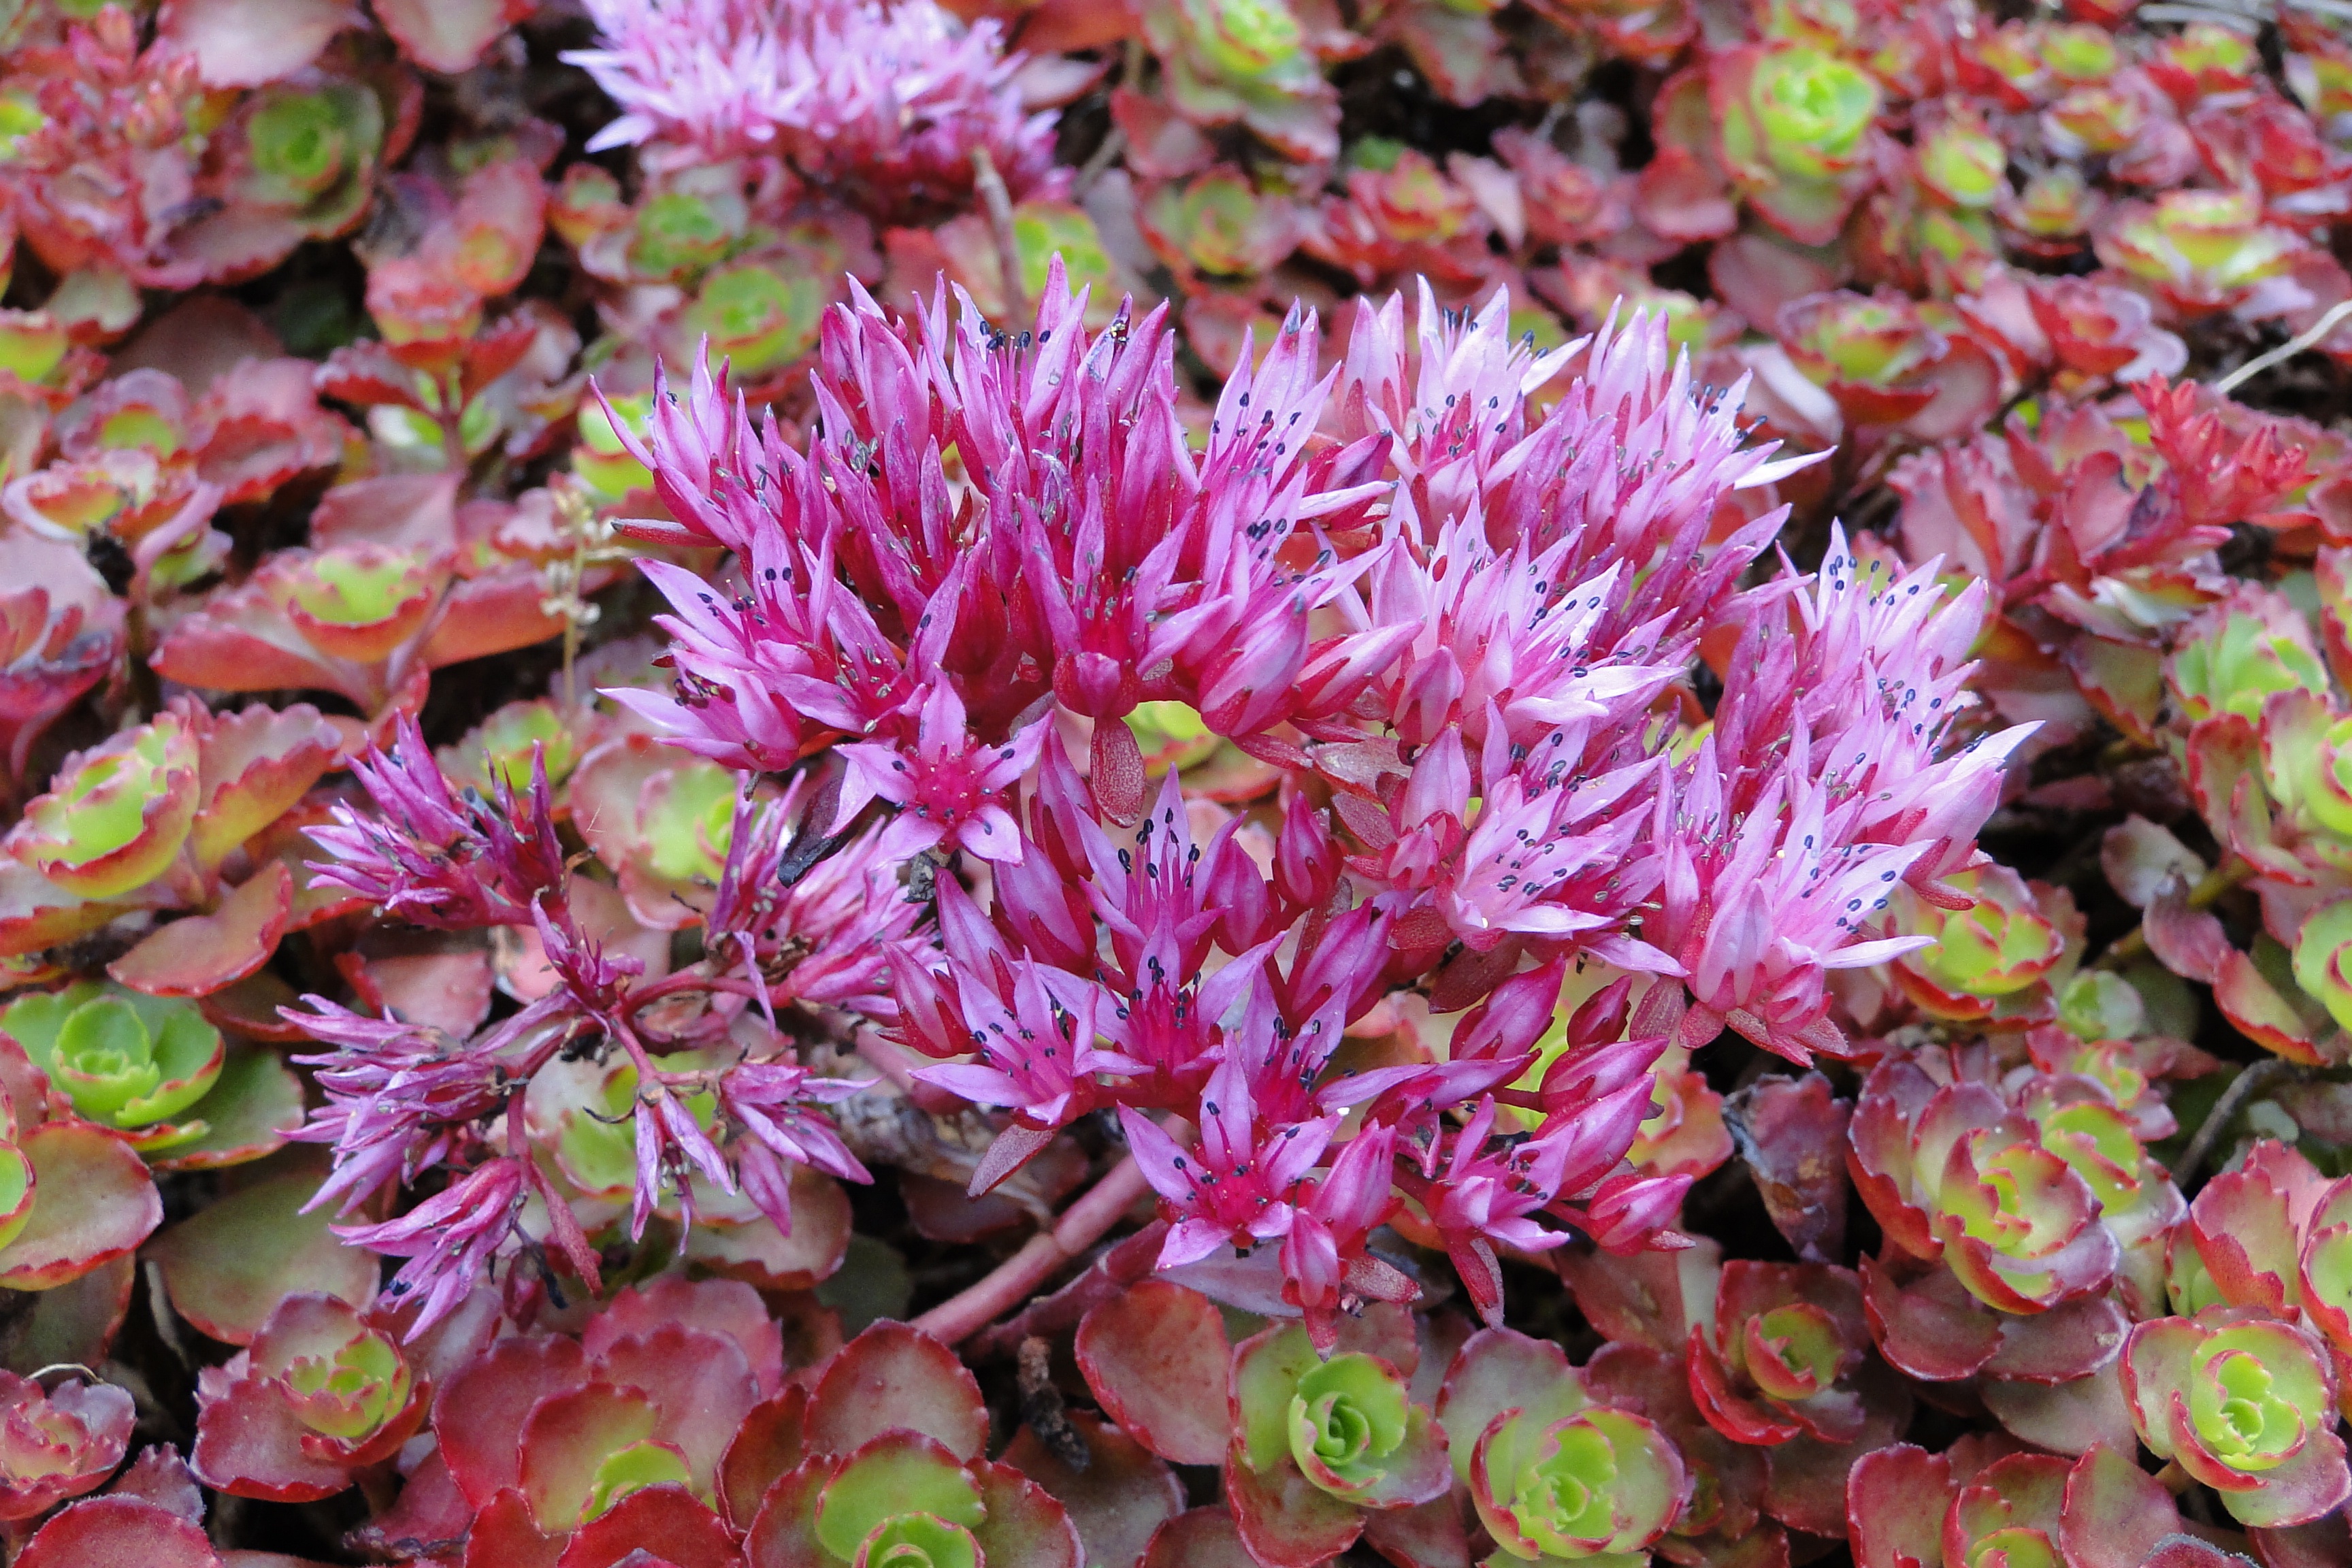
nature, blossom, plant, leaf, flower, petal, spring, produce, botany, closeup, pink, flora, wildflower, shrub, floristry, flowering plant, the petals, annual plant, woody plant, land plant, chrysanths